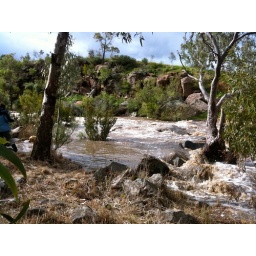
We normally rock hop over the river at this point. No chance of that today.